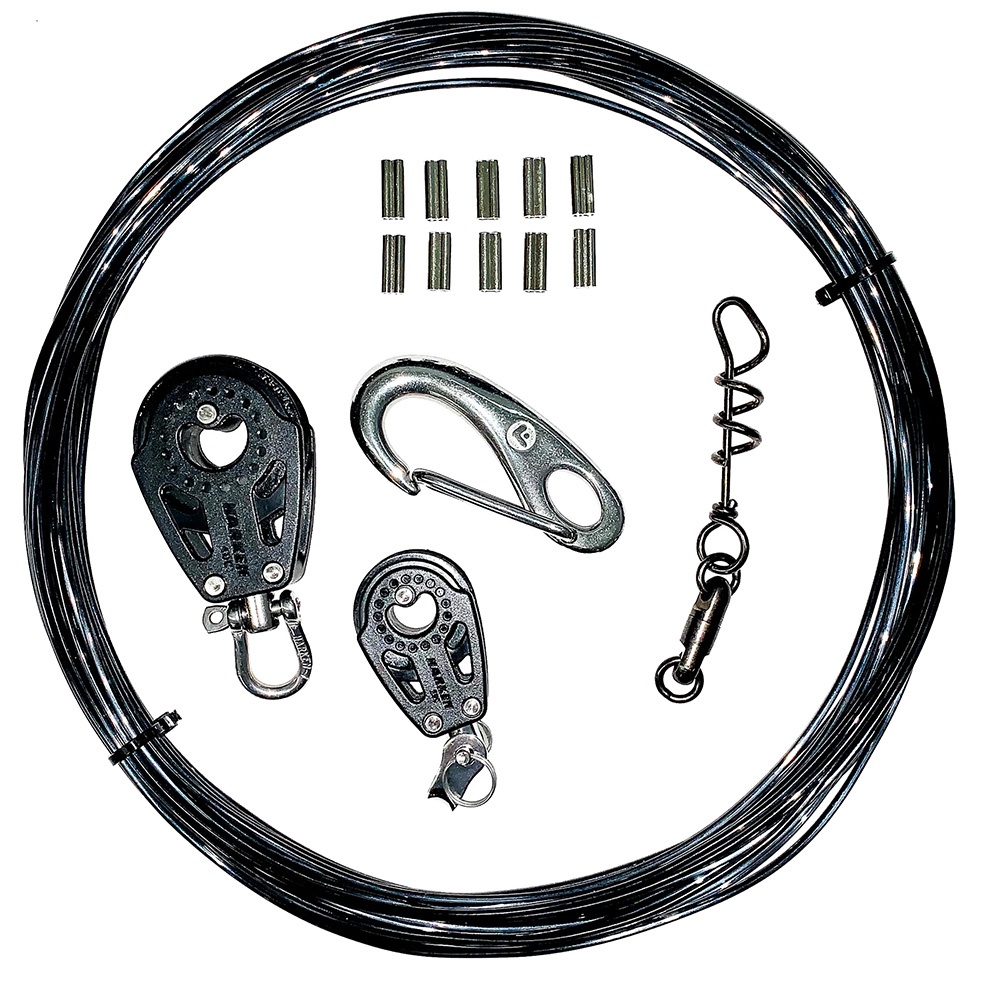
Rupp Dredge Rigging Kit [CA-0185]
Brand: Rupp Marine
Dredge Rigging Kit Everything you need to pull a Dredge from your outrigger setup. Kit Includes: (200ft) and 400lb Black monofilament outrigger line (10) Nickel-plated crimps (1) 500# Dredge dawg swivel (1) 316SS Heavy Duty Spring Clips (1) 40mm Harken Swivel Block (1) Harken 29mm Swivel Block *This kit is for one outrigger setup
Category: Sporting Goods > Outdoor Recreation > Fishing > Fishing Tackle